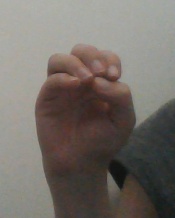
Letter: ha